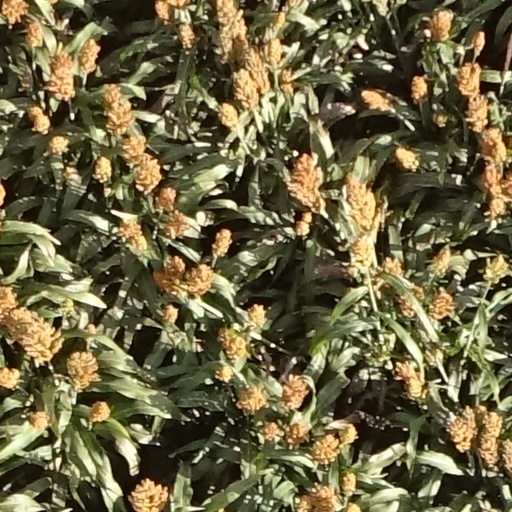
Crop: sorghum